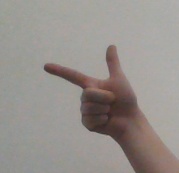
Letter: yaa